Argentina Brunetti

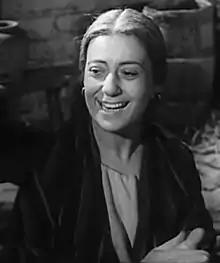
Brunetti in "The Fighter" (1952)

Argentina Brunetti (born Argentina Josefina Ángela Ferraù; August 31, 1907 – December 20, 2005) was an Argentine stage and film actress and writer.